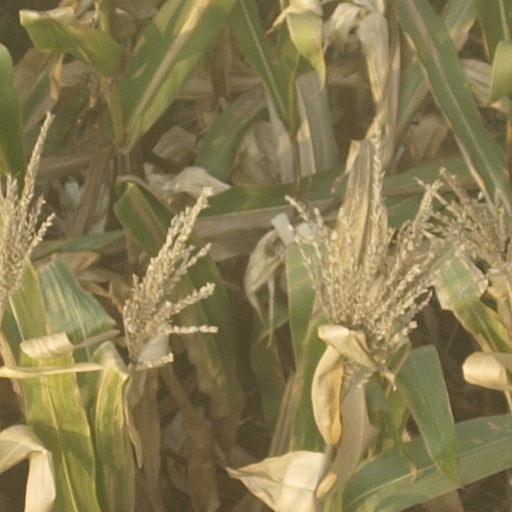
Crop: maize; corn